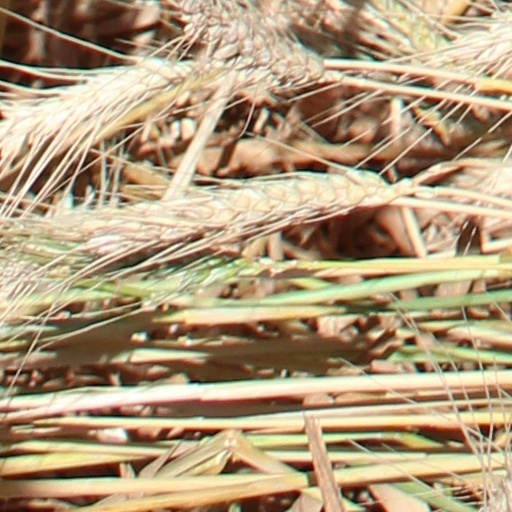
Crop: wheat